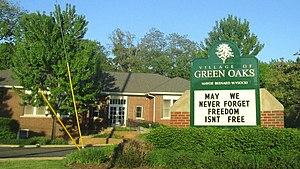
Green Oaks est un village du comté de Lake dans l'Illinois, aux États-Unis. Situé au sud-est du comté, il est incorporé le 20 avril 1960.